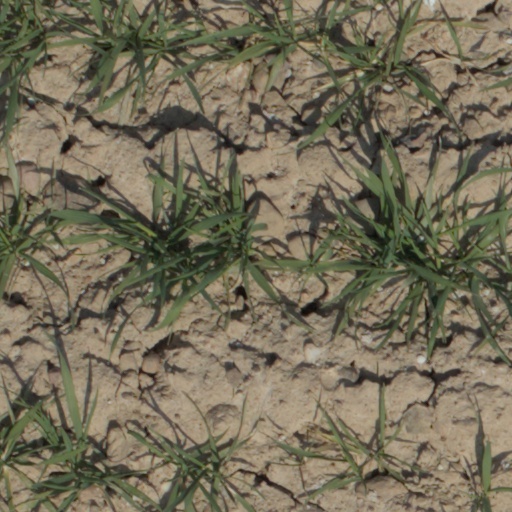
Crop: wheat